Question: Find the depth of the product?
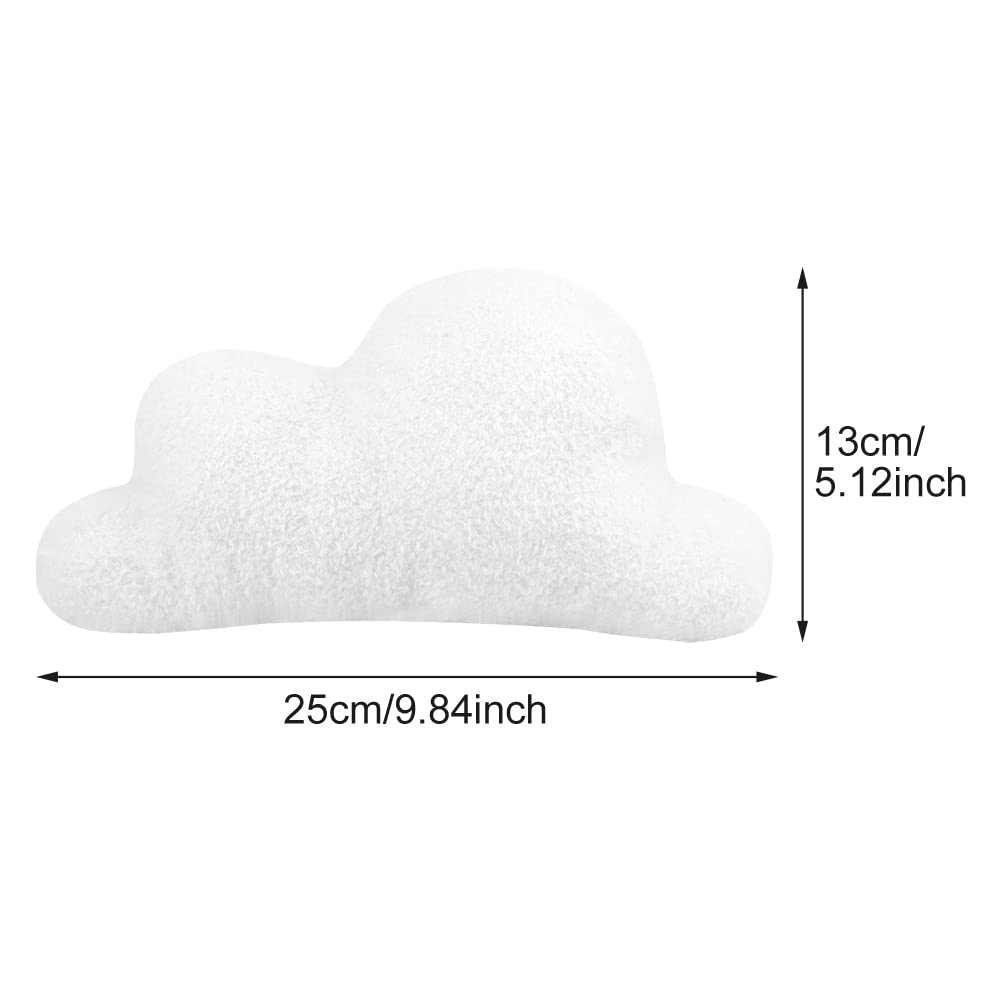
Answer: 25.0 centimetre